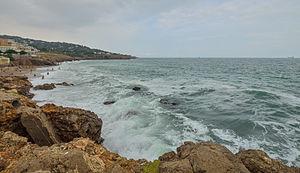
La Crique de l'Anau, quartier de La Corniche, vue de l'ouest et la mer Méditerranée. Sète, Hérault, France.